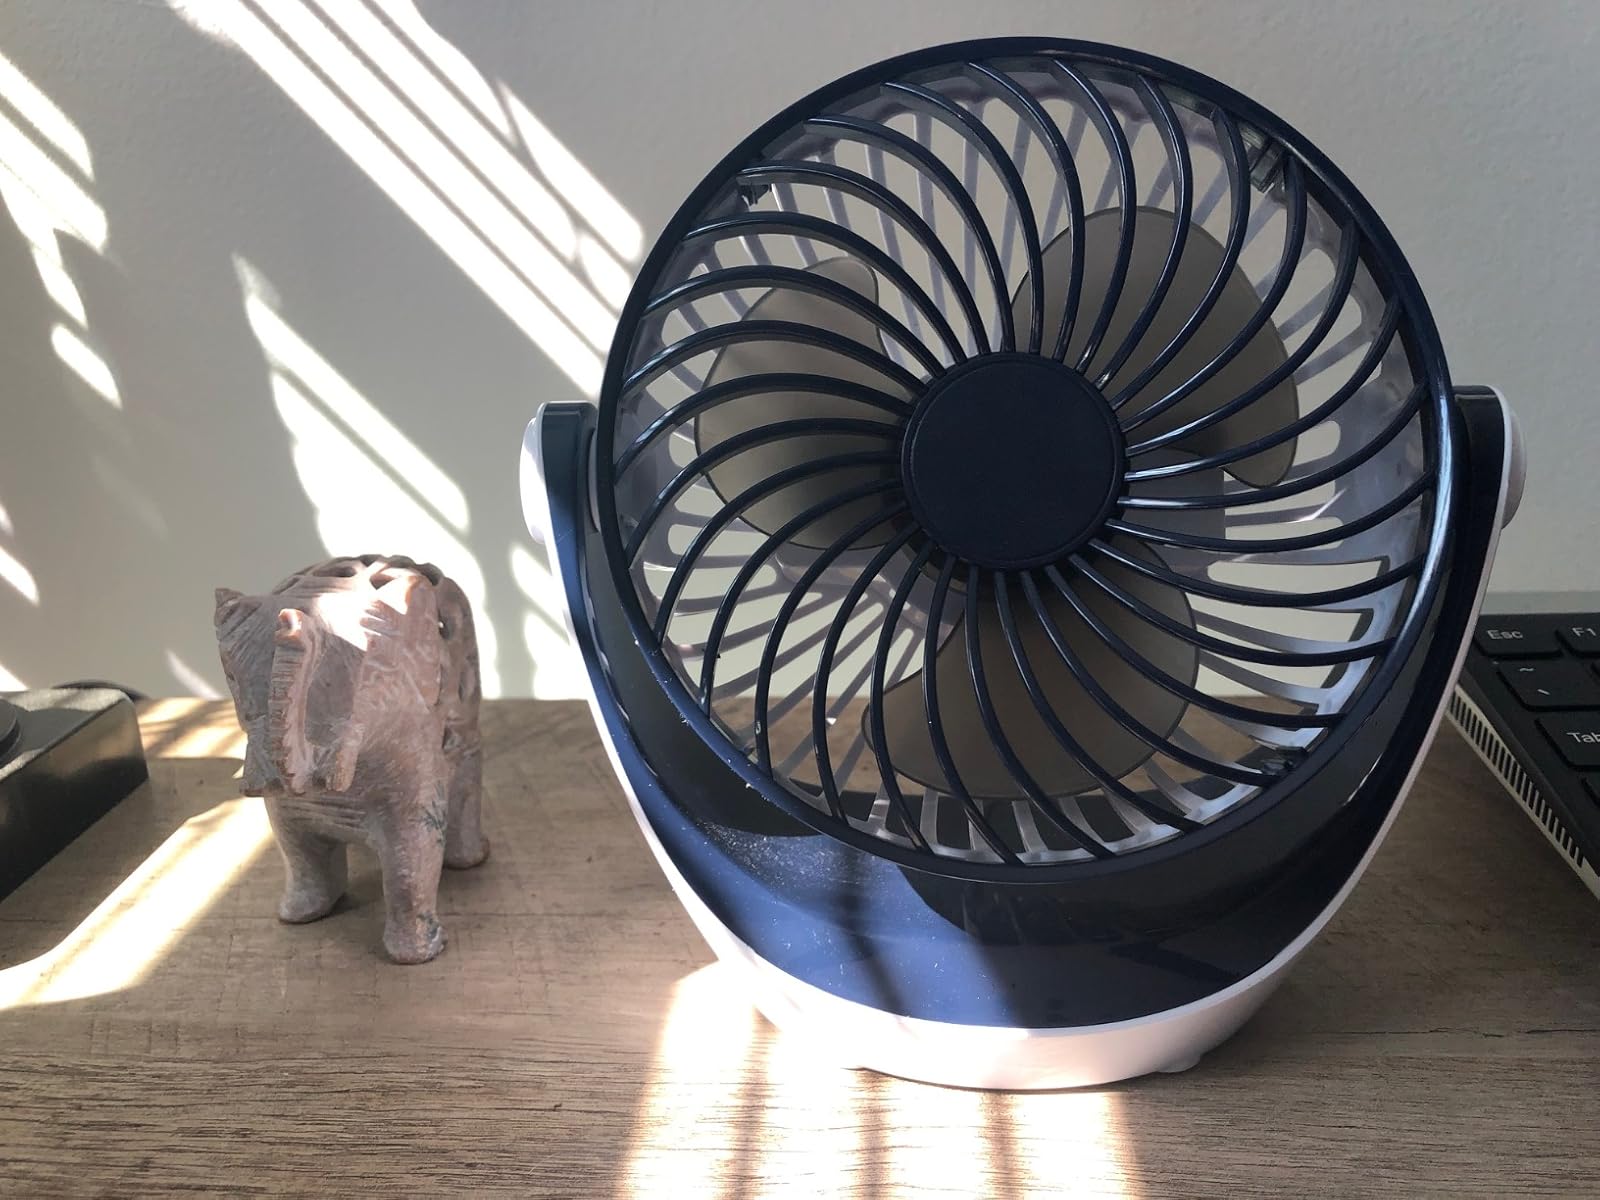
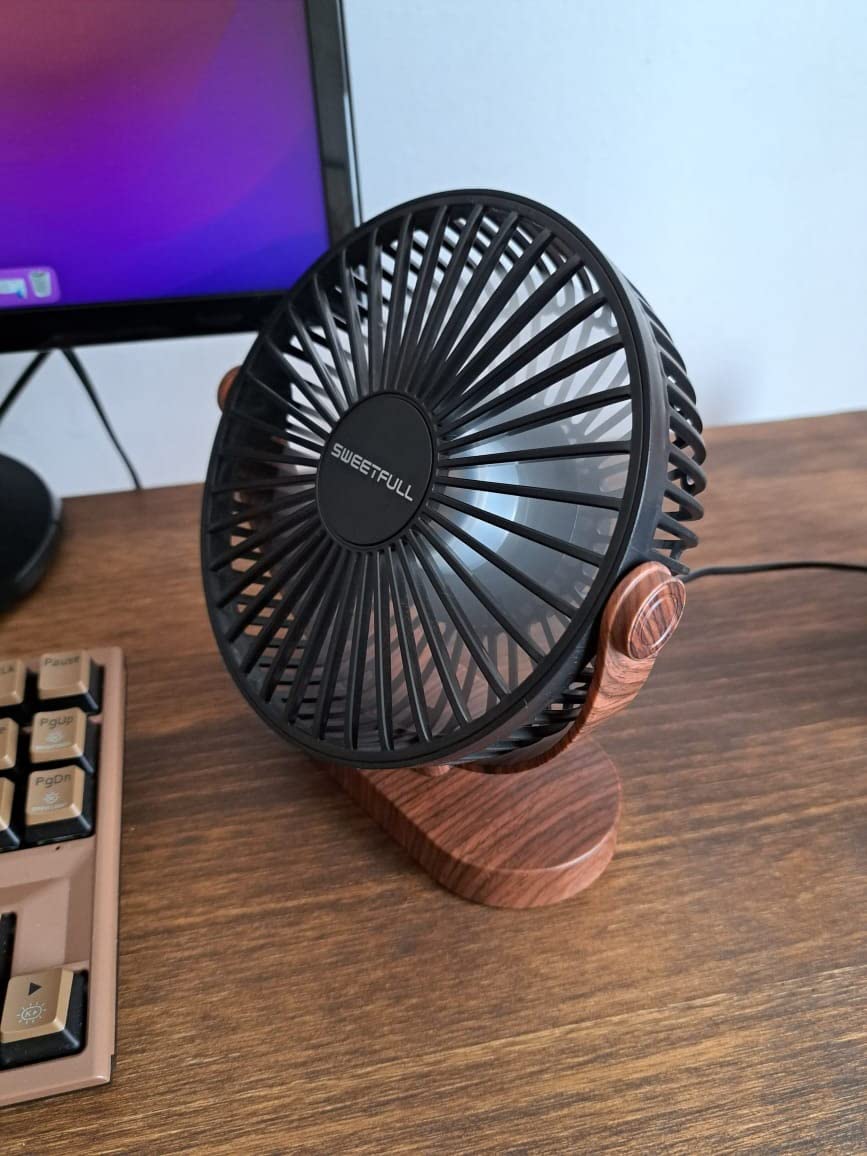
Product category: fan
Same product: no